Hornet (roller coaster)

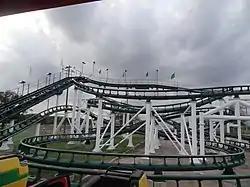

Hornet is a family twister roller coaster located at Wonderland Park in Amarillo, Texas. It was previously enclosed and located at Six Flags AstroWorld, as well as at Boblo Island Amusement Park.